Steve Kerr

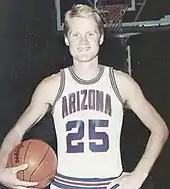

Minimally recruited out of high school, Kerr played basketball at the University of Arizona from 1983 to 1988. A guard, Kerr injured his knee playing in the 1986 FIBA World Championship, forcing him to miss the Wildcats' entire 1986–87 season.